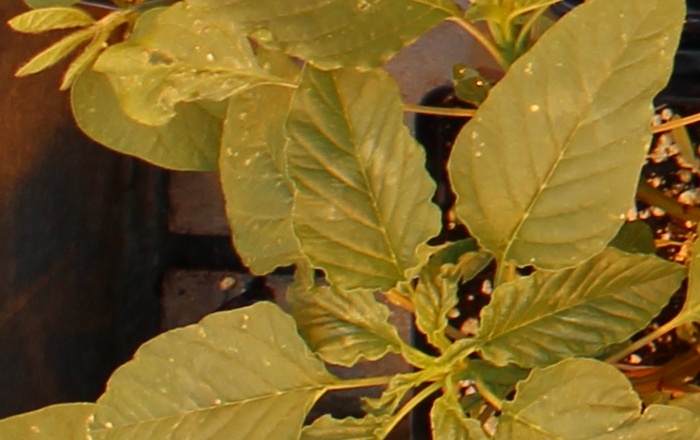
Label: Palmer Amaranth